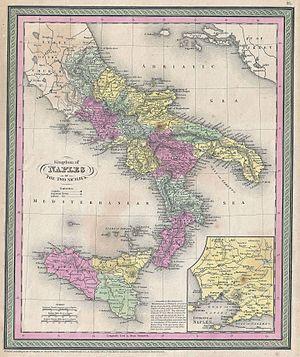
Par brigandage post-unitaire, l'historiographie italienne évoque une forme de mouvement armé qui, déjà présent sous la forme de banditisme dans le sud de l'Italie et la Sicile des Bourbons et de Murat, se développa après l'annexion du Royaume des Deux-Siciles par le Royaume de Sardaigne donnant naissance au Royaume d'Italie et prenant souvent la connotation d'une révolte populaire.